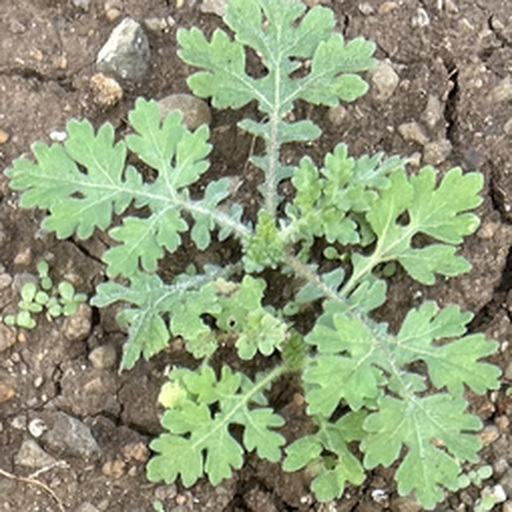
Weed species: Gajar_gavat_(Parthenium hysterophorus)